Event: Nepal Earthquake
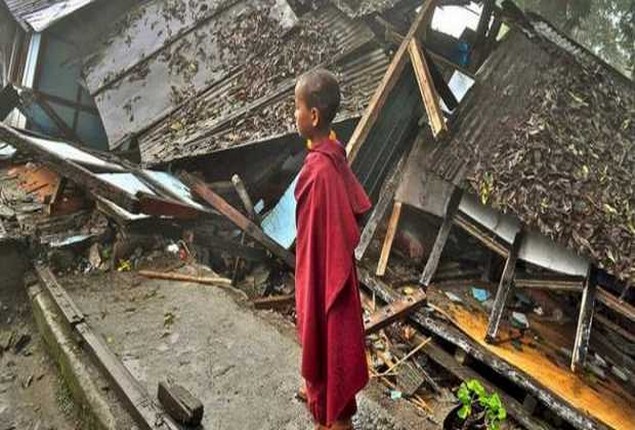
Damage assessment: damage